Schleich

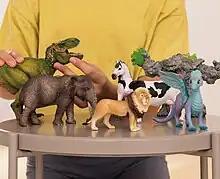
Figurines of Schleich, 2022

Schleich is a German producer of hand painted toy figurines and accessories. The company is headquartered in Schwäbisch Gmünd, Germany. In 2020, the group employed 440 people and generated sales of 188.7 million euros. Half of the sales are generated outside of the German domestic market, and Schleich branded play figurines and playsets are sold in over 60 countries. In 2022, the company sold a total of approximately 40 million figurines.